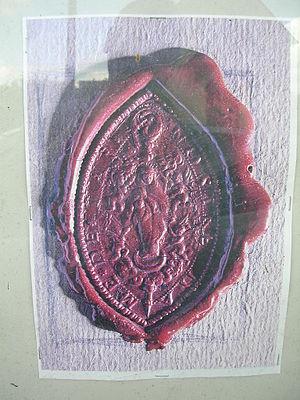
Sceau de cire rouge provenant de l'abbaye cistercienne de moniales de Tart, Côte-d'Or
L’abbaye Notre-Dame de Tart ou abbaye de Tard, située dans l'ancienne commune de Tart-l'Abbaye en Bourgogne, sur la rivière l'Ouche, à proximité de la commune de Genlis en Côte-d'Or, fut la première maison féminine de l'ordre cistercien. La communauté des bernardines est déplacée de Tart à Dijon lors de la réforme en 1623. Il ne reste aujourd'hui à Tart que quelques ruines de ce qui fut l'abbaye mère des bernardines fondée en 1132. Le couvent rue Sainte-Anne à Dijon abrite le musée de la vie bourguignonne Perrin de Puycousin et l'église du monastère abrite le musée d'Art sacré de Dijon.